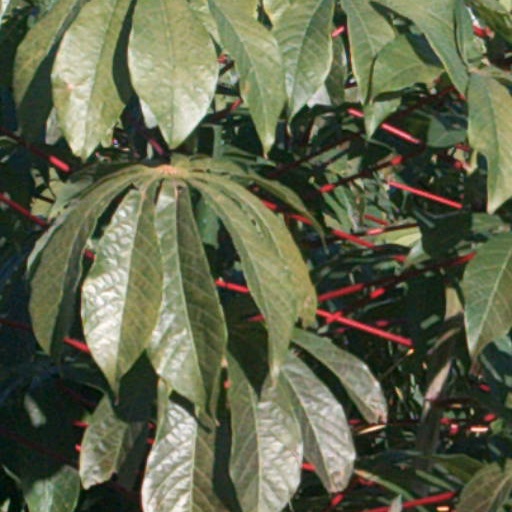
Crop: cassava